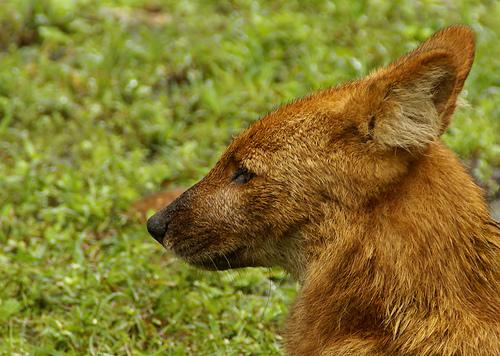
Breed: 209-n000043-dhole